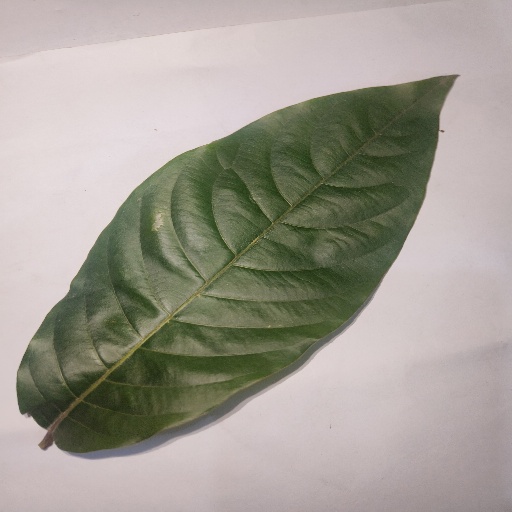
Species: HariTaki
Leaf condition: Healthy Leaf